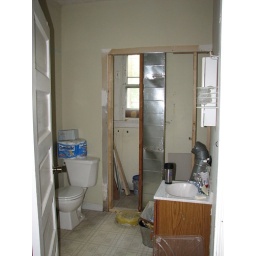
new wall in bathroom